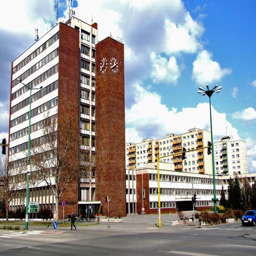
city centre , on the left .